Jeff Braun

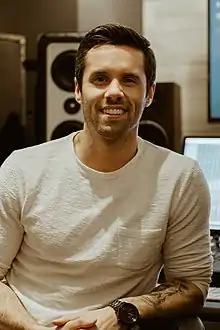
Jeff Braun in his studio

Jeff Braun (born August 9, 1989) is an American mixing engineer. He has mixed records for Jason Aldean, Kane Brown, Nelly, Mitchell Tenpenny, Jelly Roll, Cole Swindell, Russell Dickerson, Elle King, Chris Young, The Band CAMINO, Ingrid Andress, Adam Doleac, Ben Rector, Seaforth, Lindsay Ell, Hunter Hayes, Granger Smith, LoCash, Sam Tinnesz and more. Braun has mixed eighteen #1 songs, over a dozen #1's on Sirius XM's The Highway, and a CMA Award for "Single of the Year" with Jason Aldean's "If I Didn't Love You" featuring Carrie Underwood. He currently resides in Nashville, Tennessee.